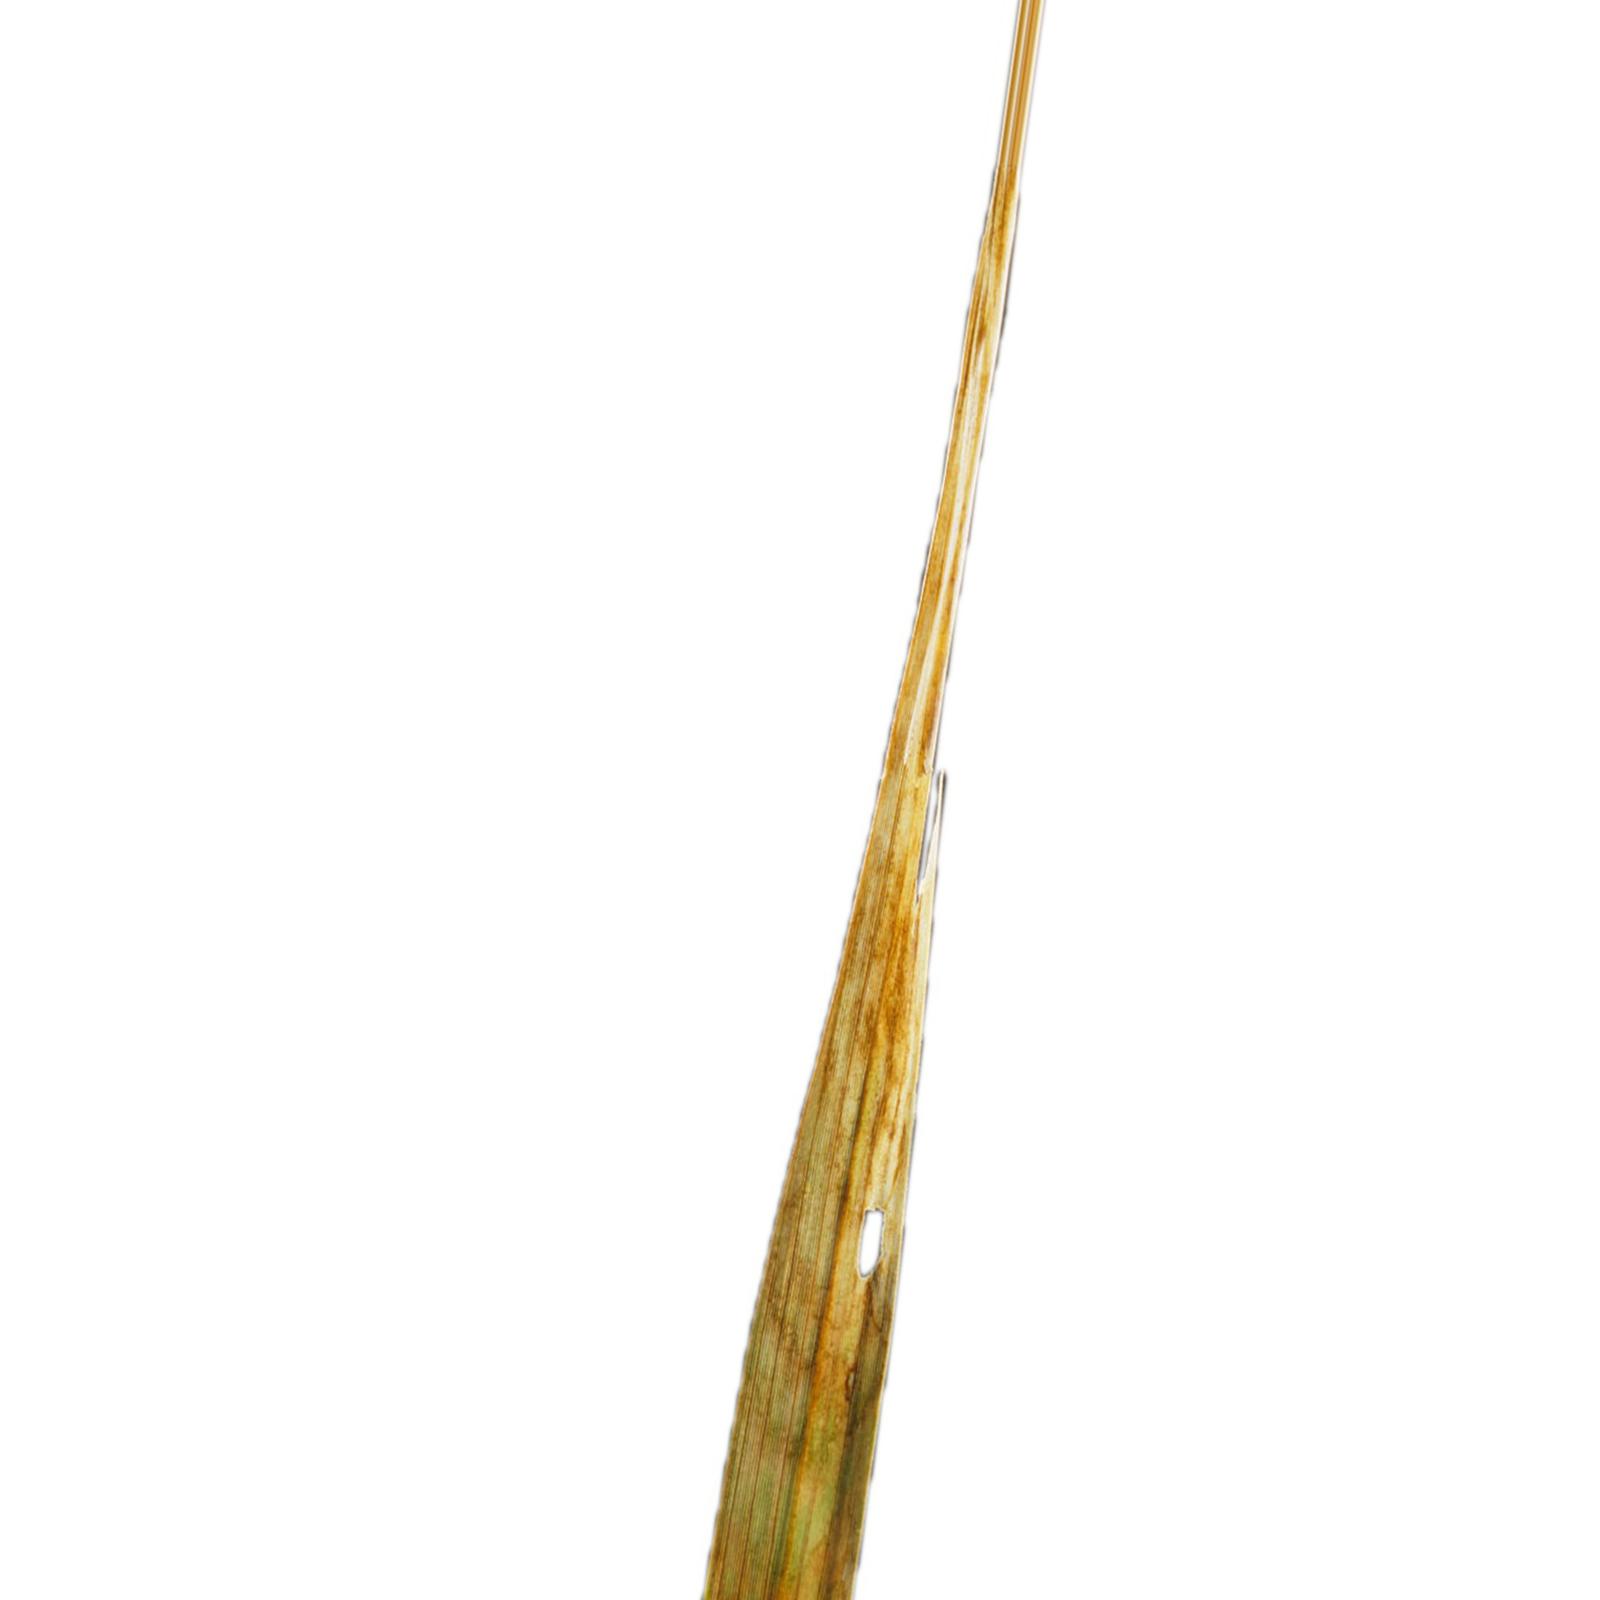
Nhãn: Bệnh Cháy lá ( Leaf scald )